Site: brandenburg
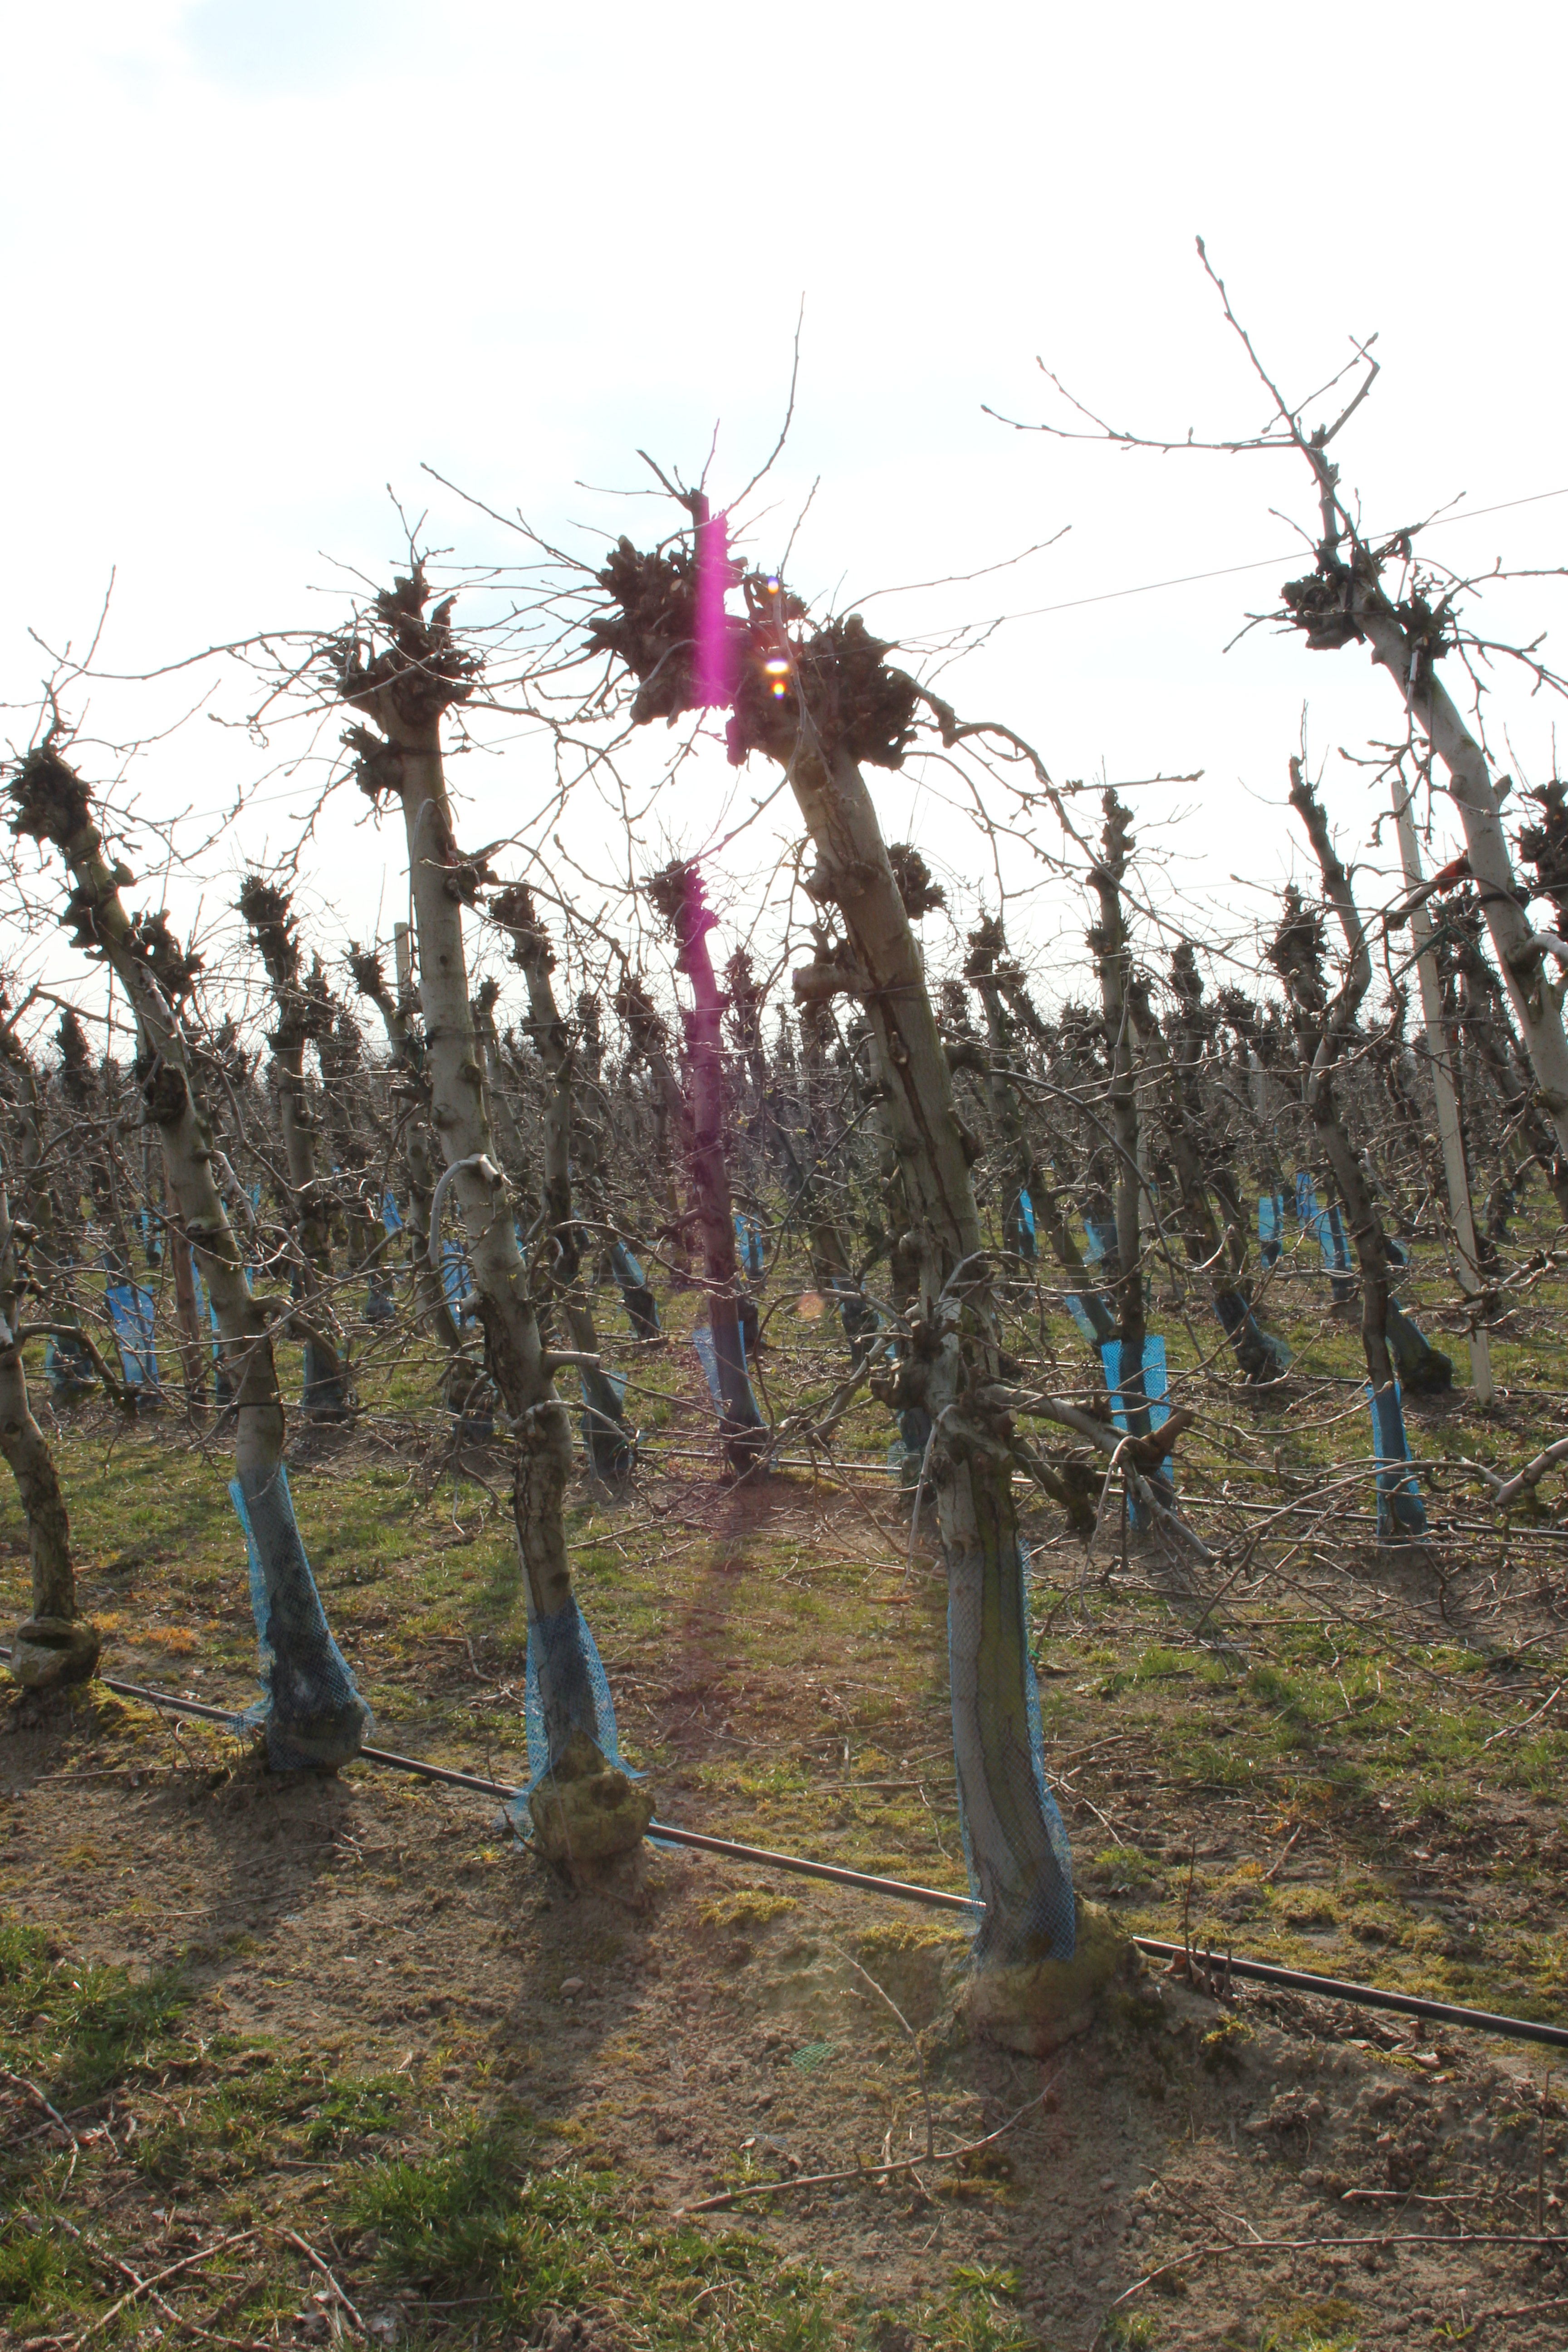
Growth stage (BBCH 03): Bud development